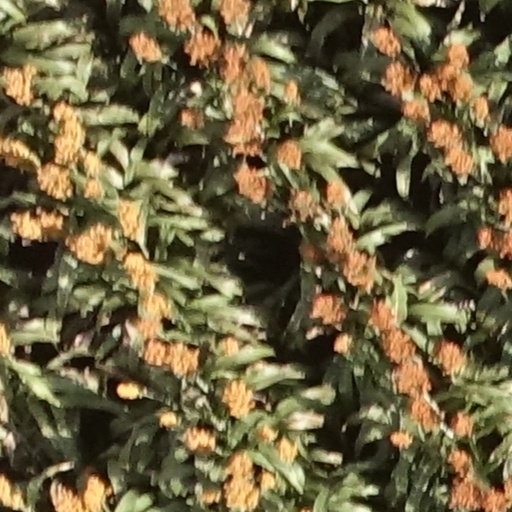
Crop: sorghum